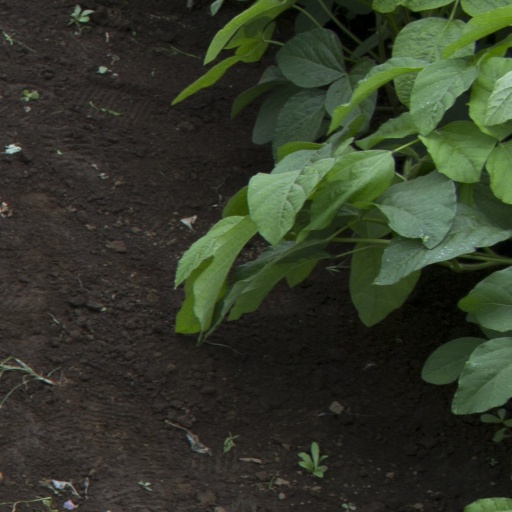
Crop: soybean